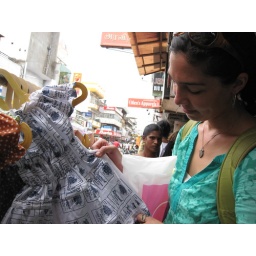
Gabrielle examines a dress in the market at Pondicherry